Donald Trump

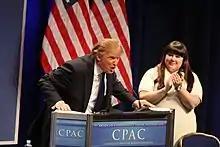
Trump, leaning heavily onto a lectern, with his mouth open mid-speech and a woman clapping next to him

Trump has said he began his career with "a small loan of a million dollars" from his father and that he had to pay it back with interest. He borrowed at least $60 million from his father, largely did not repay the loans, and received another $413 million (2018 equivalent, adjusted for inflation) from his father's company. Posing as a Trump Organization official named "John Barron", Trump called journalist Jonathan Greenberg in 1984, trying to get a higher ranking on the "Forbes" 400 list of wealthy Americans. Trump self-reported his net worth over a wide range: from minus $900 million in 1990 to $10 billion in 2015. In 2015, "Forbes" estimated his net worth at $4.5 billion, based on interviews with more than 80 sources. In 2025, the magazine estimated his net worth at $5.1 billion and ranked him the 700th wealthiest person in the world.